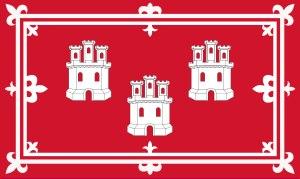
Aberdeen est la troisième ville d'Écosse, située dans le nord-est de la Grande-Bretagne, sur les bords de la mer du Nord, grâce à laquelle elle est la capitale européenne du pétrole offshore. Depuis 1891, Aberdeen possède officiellement le statut de cité, de council area et région de lieutenance. Elle était la capitale administrative de la région de Grampian de 1975 à 1996. Elle est aussi la capitale du council area de l'Aberdeenshire, bien qu'elle n'en fasse pas partie.